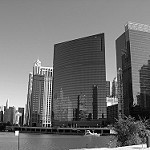
Label: B & W